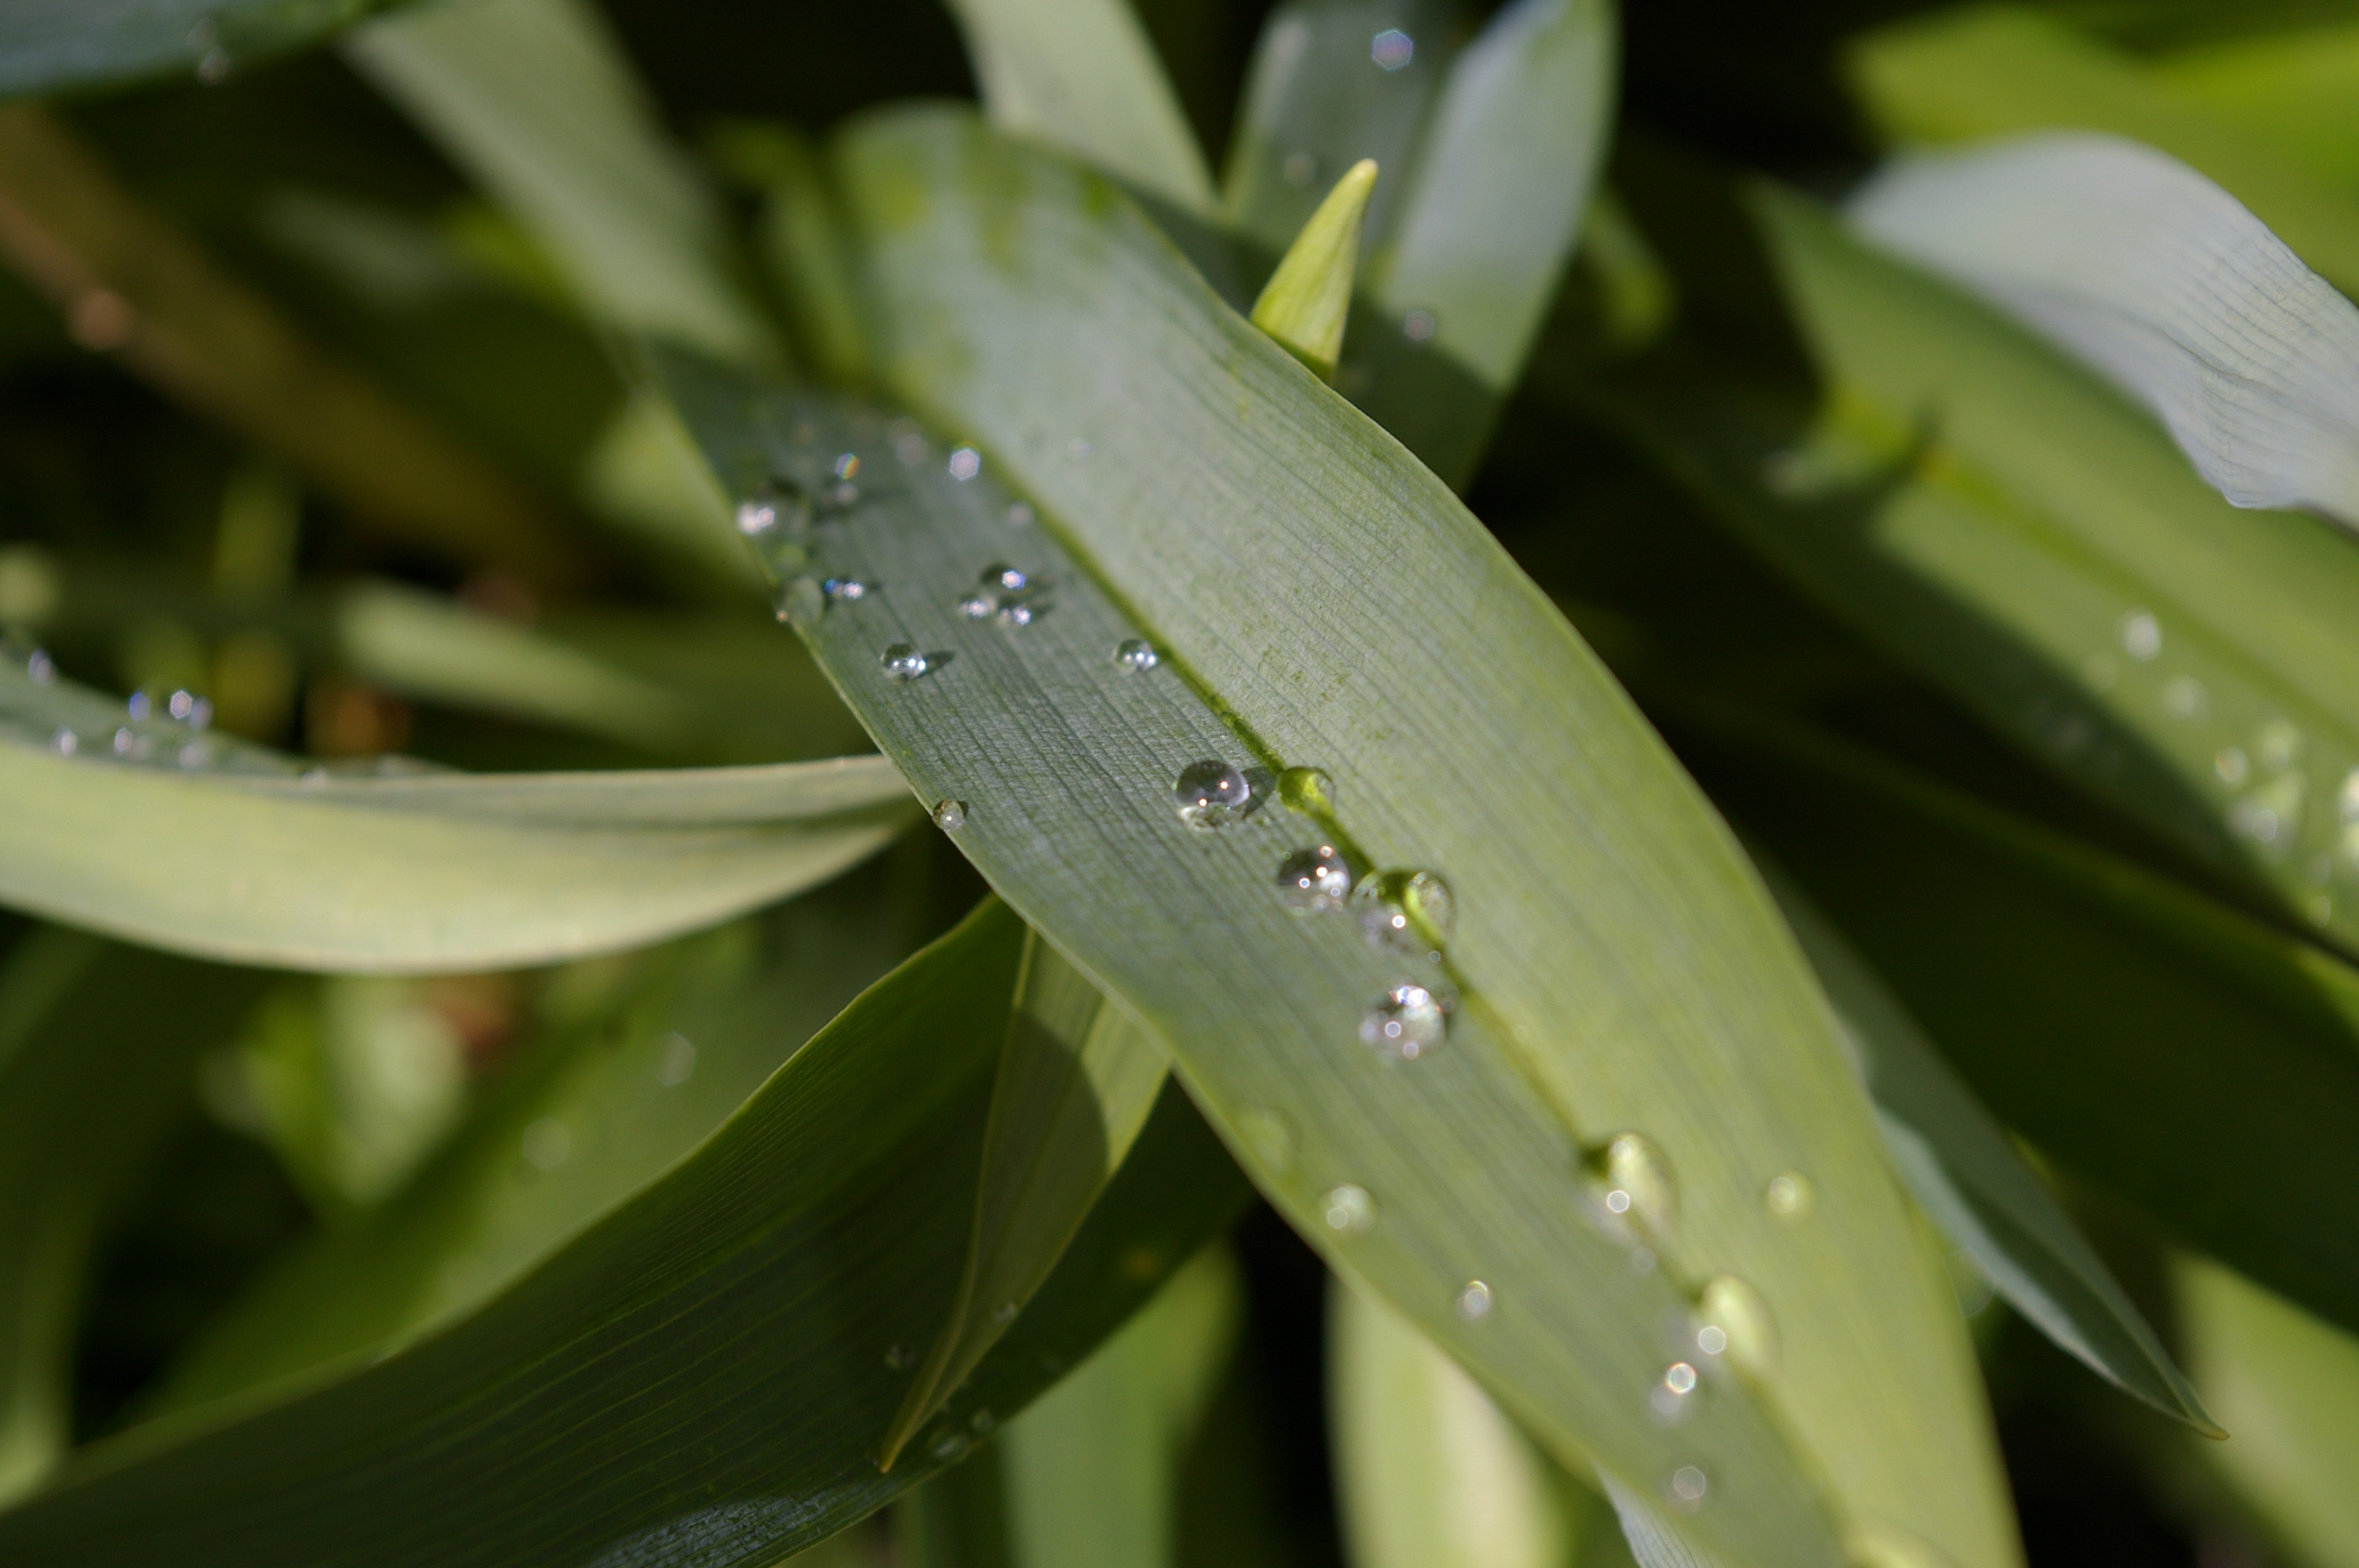
water, nature, grass, dew, plant, photography, rain, leaf, flower, bloom, raindrop, wet, spring, green, weather, botany, rest, garden, close, flora, drip, close up, seasons, mood, drop of water, daylily, moisture, macro photography, beaded, flowering plant, plant stem, land plant